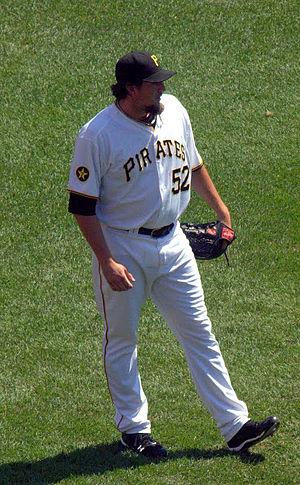
Joel Ryan Hanrahan est un lanceur de relève droitier de la Ligue majeure de baseball. Il est présentement agent libre.